National Symphony Orchestra (Mexico)

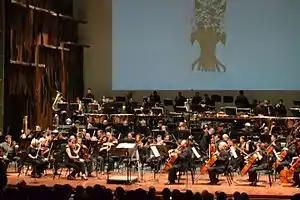
Mexican National Symphony Orchestra at Palacio de Bellas Artes.

In 1928, the Mexican Symphony Orchestra was created, but the name changed shortly to Symphony Orchestra of Mexico ("Orquesta Sinfónica de México") . This orchestra is more related to the current orchestra. Carlos Chávez was appointed as its first conductor, but it lacked of any financial support, besides that the orchestra wasn't being well administrated by the city's musician syndicate of that time. While Chávez conducted the orchestra, it meaning a flourishing period for the orchestral music in the country.